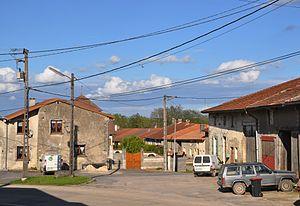
La Grand Rue (au premier plan) et la Rue des Maçons (au fond) à Autrécourt-sur-Aire (canton de Seuil-d'Argonne, département de la Meuse, région Lorraine, France).
Autrécourt-sur-Aire est une commune française située dans le département de la Meuse, en région Grand Est.